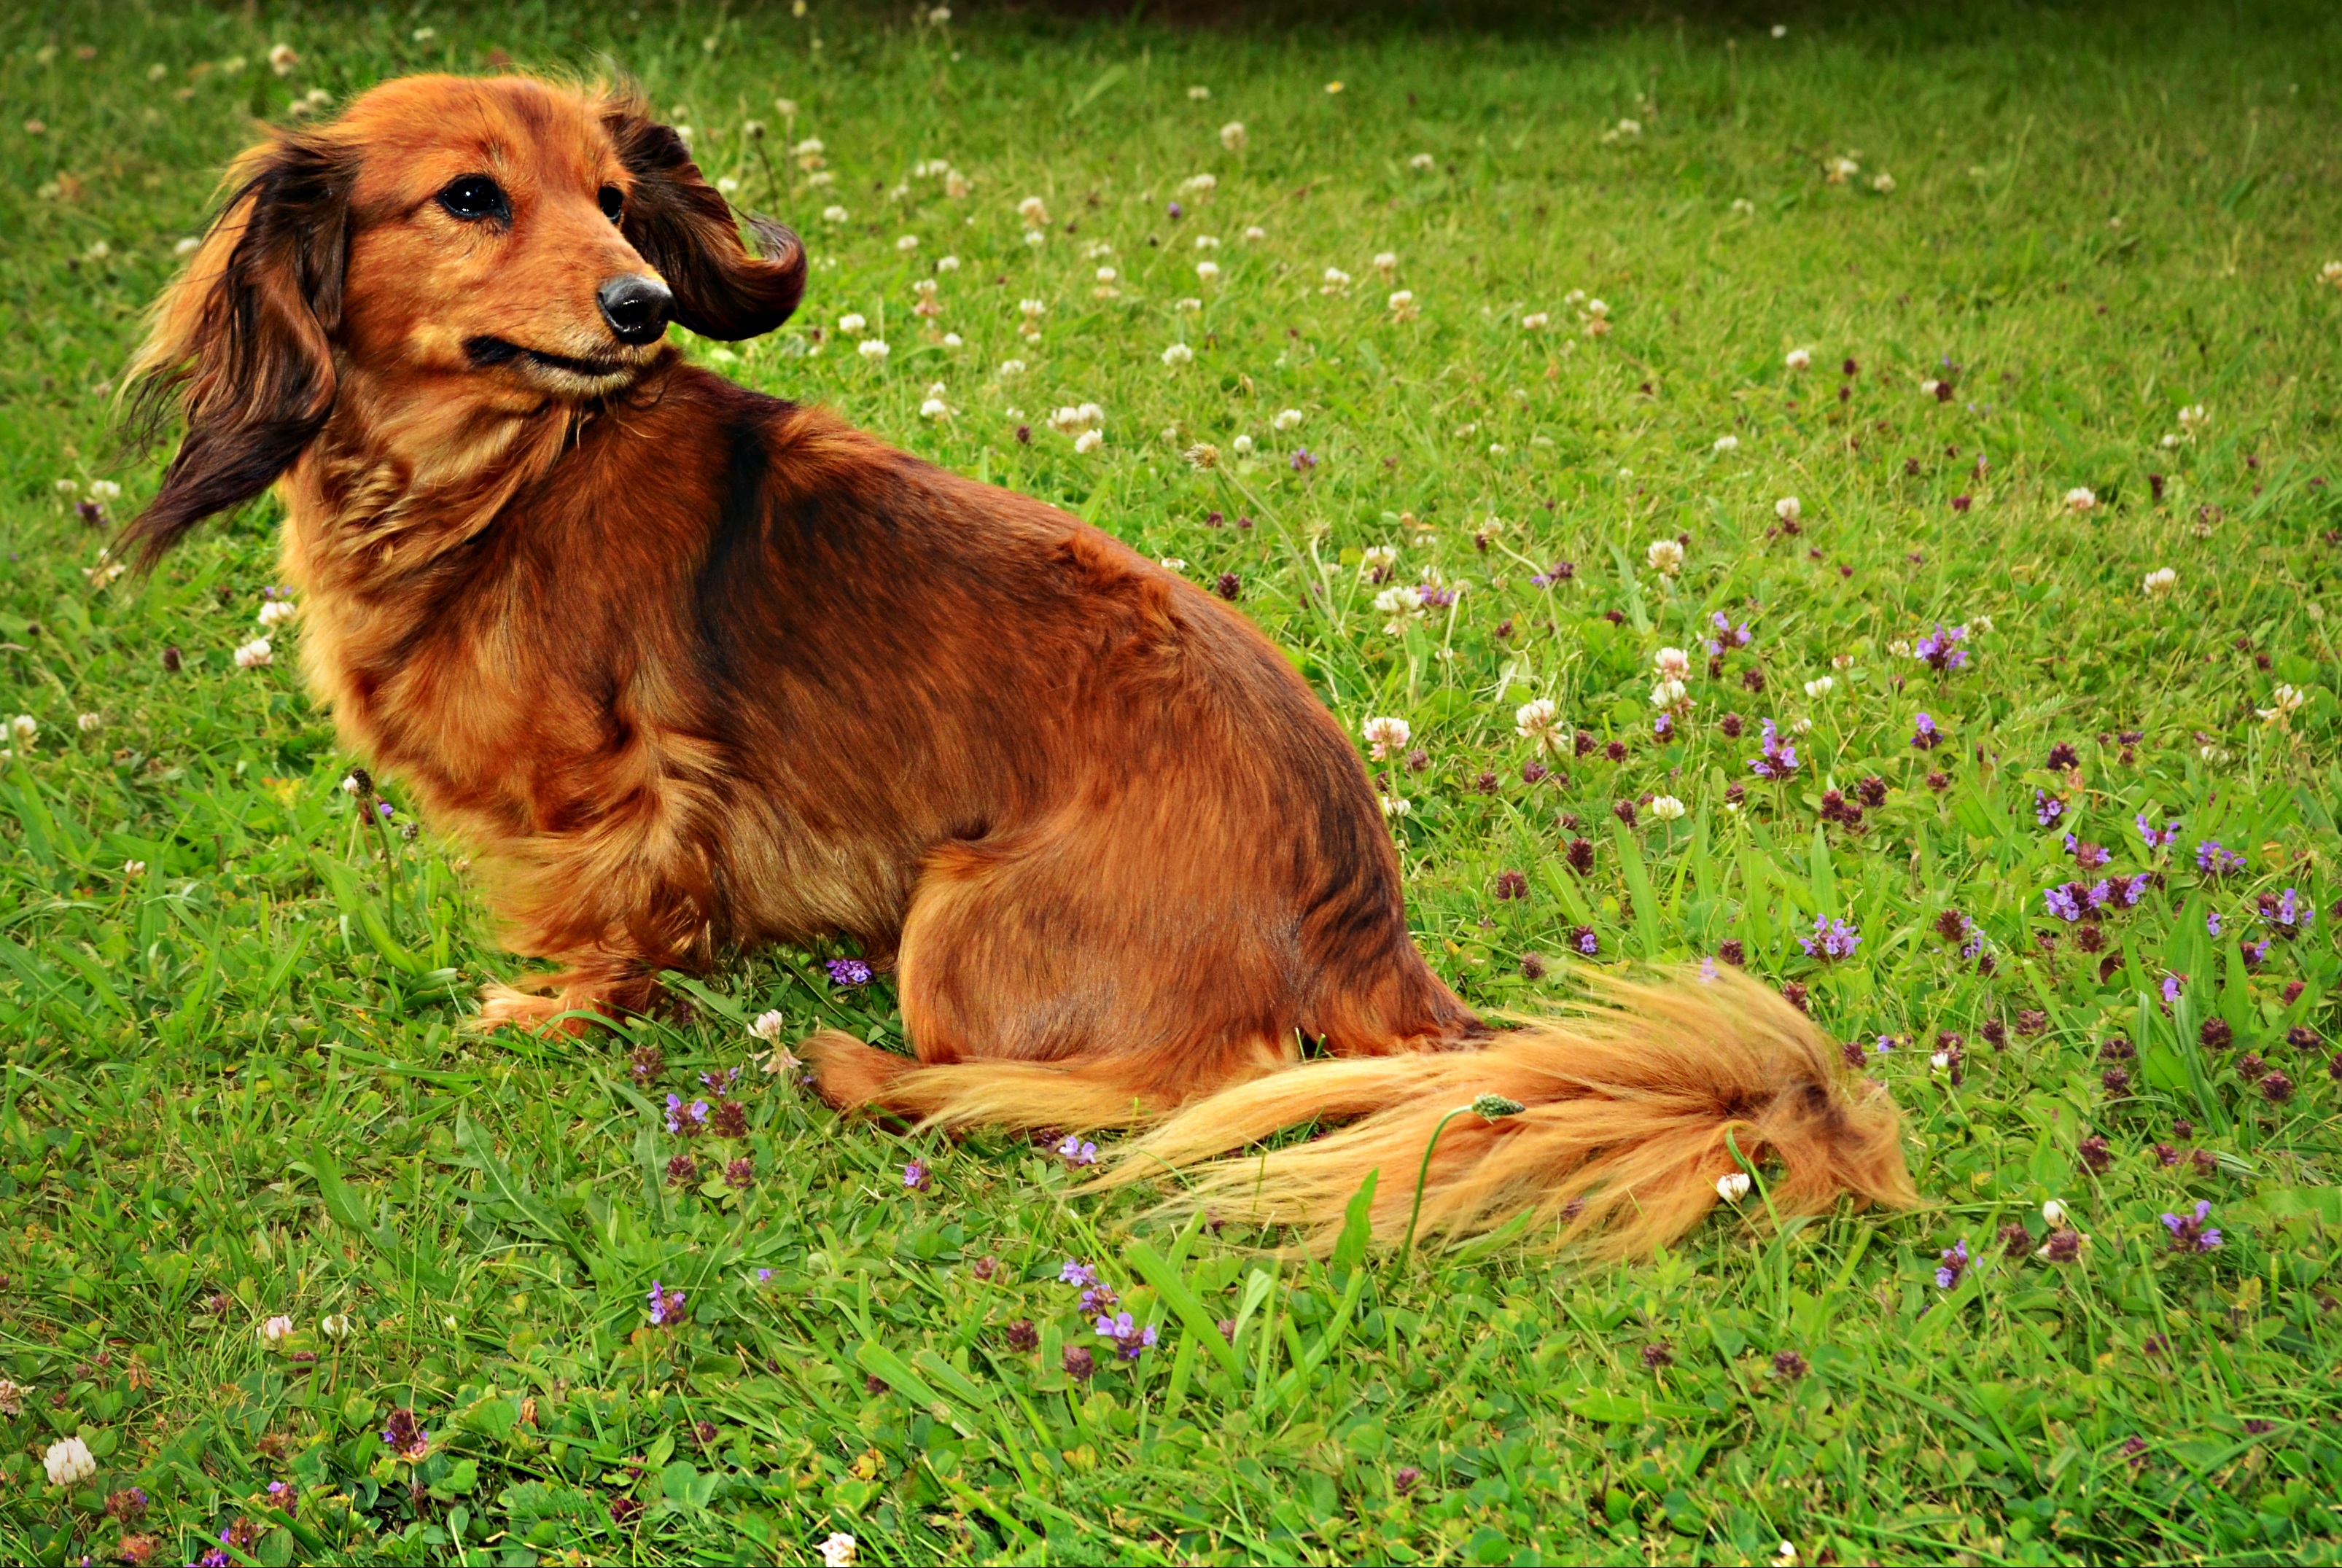
grass, lawn, meadow, dog, animal, brown, mammal, hound, vertebrate, dog breed, setter, irish setter, dog like mammal, animal sports, nova scotia duck tolling retriever